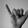
ASL letter: Y